Aesthetic medicine

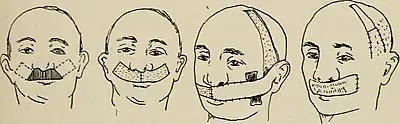
Upper lip deformity repaired using a skin flap from the forehead.

Physical beauty has been a consistently coveted notion. Efforts to improve and enhance beauty through aesthetic medical practices can be seen as early as 2000 years ago, in India, where the 'forehead flap' was used to reconstruct the noses and faces of soldiers injured in war and criminal punishments. This technique, though thoroughly developed and modified, is still used today as a common method to repair nasal defects. Although Greek and Roman medical practices have been considered the foundation for European and modern-day medicine for a long time, ancient Egyptian texts have revealed that Egyptian medicine produced many key medical discoveries and the basis for many modern practices. The Egyptians recorded their use of oils, waxes, Cyperus, and other plant materials to reduce the signs of aging, like wrinkles and spots, and to restore youthful skin. They studied bodily functions, like inflammatory processes, and were able to make discoveries that allowed them to treat cosmetic wounds and burns using therapies and medicines. This included the initial application of fresh meat to the wound, followed by the use of oil/lipids, honey, and fibers, generally woven linen, until the wound had healed. As physicians have discovered more about medicine throughout history, these practices have been developed to be more efficient and sanitary and can be seen today in common skin reparation remedies.